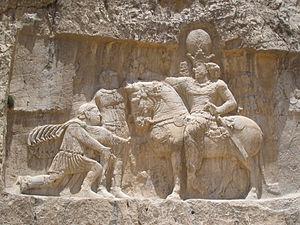
L’art sassanide regroupe la production artistique qui a lieu en Perse durant la dynastie éponyme, c’est-à-dire entre le IIIᵉ et le VIIᵉ siècle de l'ère chrétienne. Elle se distingue par une production artistique très développée, permise par la richesse de l'empire sassanide et sa position entre l'Empire romain à l'ouest et la Chine à l'est, au carrefour des échanges matériels et culturels entre de nombreuses civilisations. Avec les échanges qui avaient lieu entre le monde occidental, le monde asiatique et l'Iran, les Sassanides ont évidemment eu une importante influence sur les civilisations qui leur étaient contemporaines. La dynastie tente de s’affranchir de l’art hellénistique, par réaction avec la dynastie précédente des Arsacides. Le plus grand héritage Sassanide se trouve dans l’art islamique car la conquête arabe a complètement intégré l’empire.
Les Persans habitant en Iran sont un peuple iranien qui parle le persan et qui partagent une culture et une histoire commune.
Les Res Gestae Divi Saporis, en français les « hauts-faits du divin Sapor » - par analogie aux Res Gestae Divi Augusti - est le nom donné à un document épigraphique établi en 260 ap. J.-C. et relatant les conquêtes, victoires militaires, et actes royaux de Sapor Iᵉʳ, souverain perse sassanide entre 241 et 272 ap. J.-C., depuis son accession au trône jusqu'à la date de rédaction de l'inscription. L'inscription est trilingue : grec, moyen-persan et parthe, elle est située sur la tombe du souverain Sapor à Naqsh-e-Rustam, à environ 12 km au nord de Persépolis dans la province du Fars en Iran.